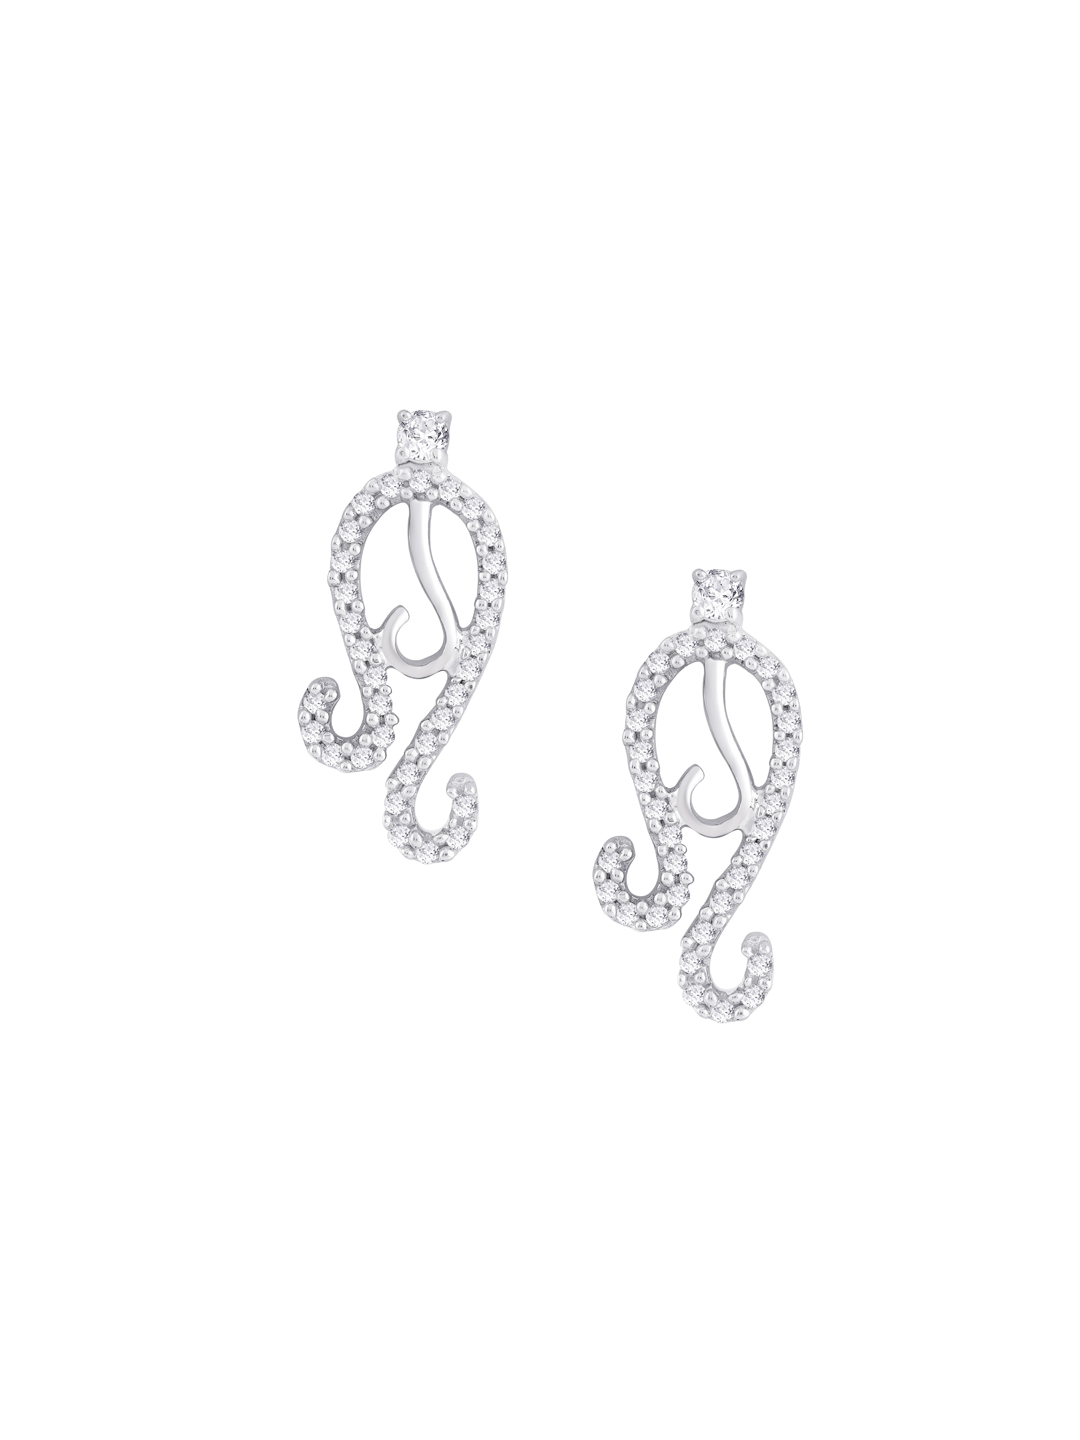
Lucera Women Silver Earrings
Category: Accessories / Jewellery / Earrings
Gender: Women
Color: Silver
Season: Summer 2013
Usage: Casual